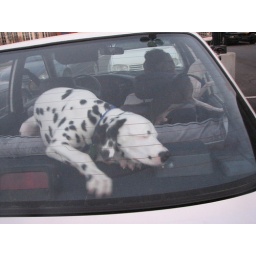
Romeo, Vinny, and Louie waiting in the car for the pizza 4 1/2 months old 3/24/07